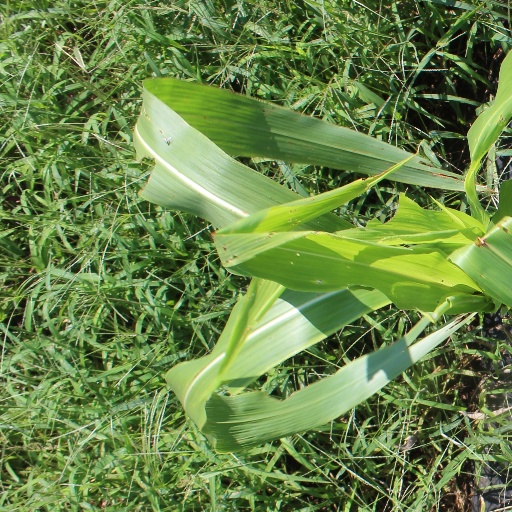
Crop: sorghum